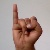
The image shows a hand gesture representing the letter 'I' in Indian Sign Language.